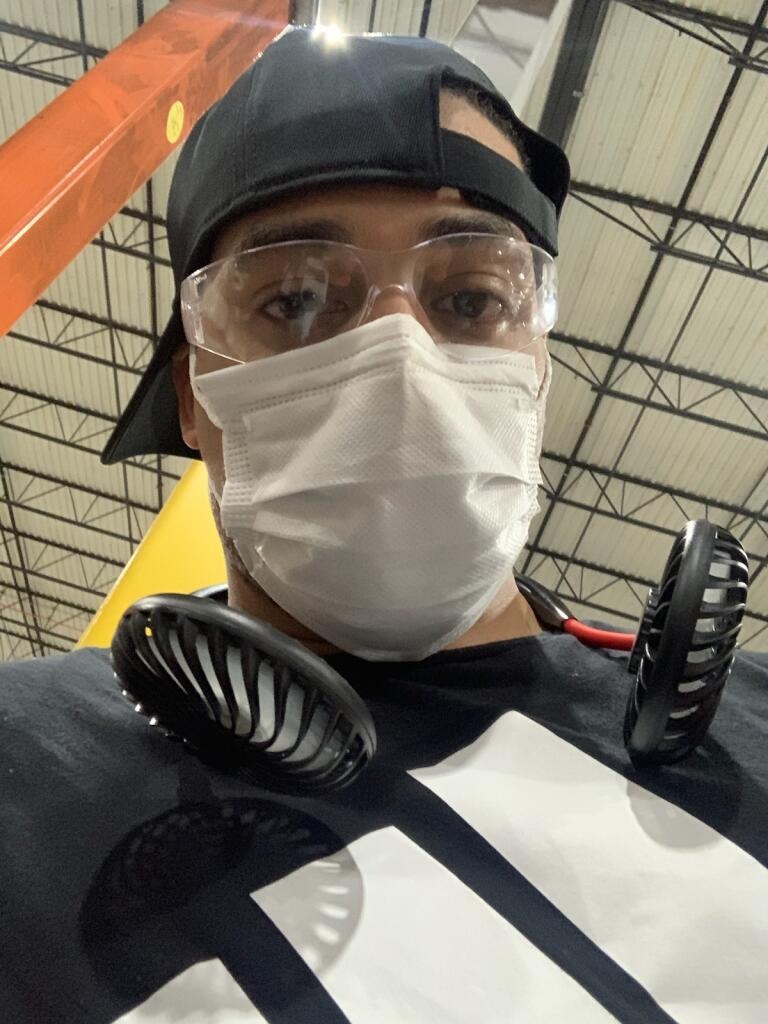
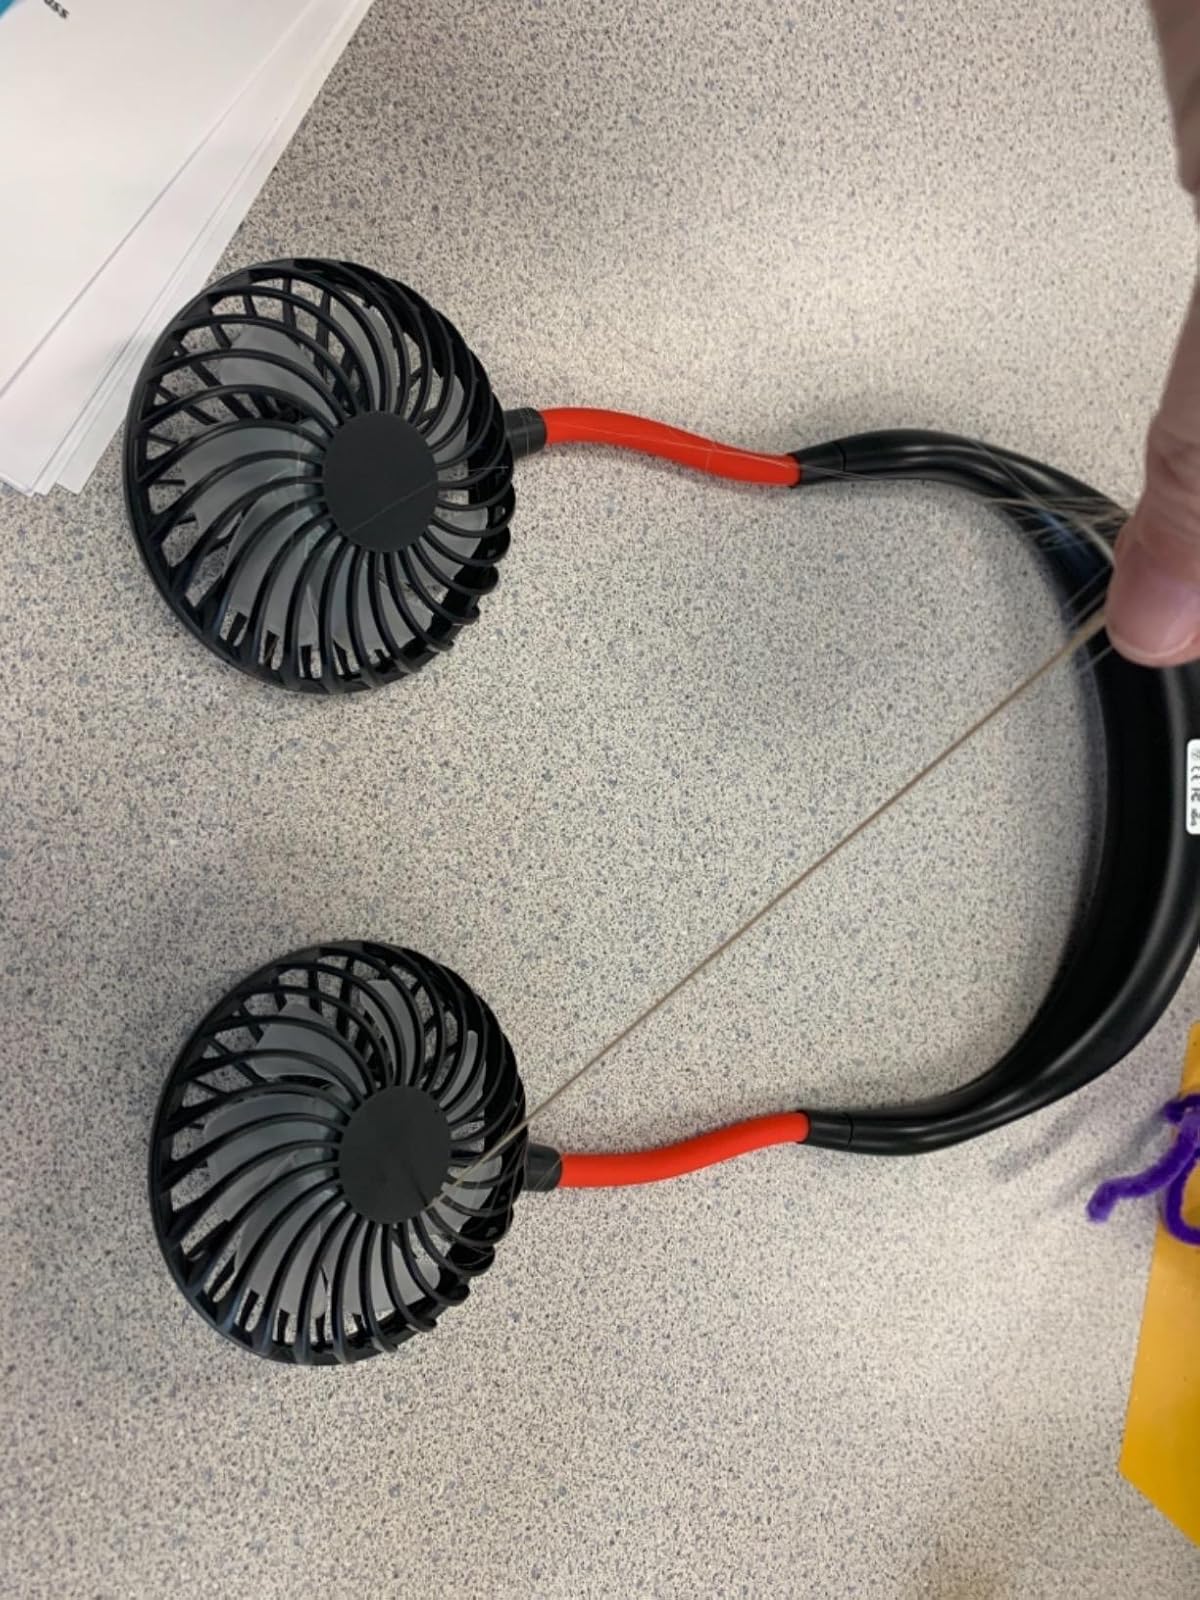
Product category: fan
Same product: yes